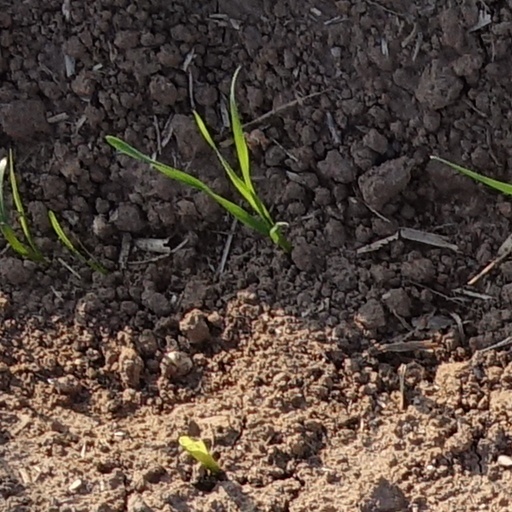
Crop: wheat